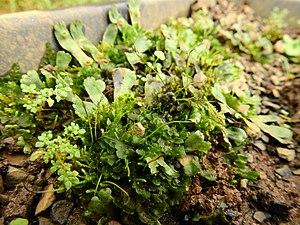
Les anthocérotes sont un embranchement de plantes terrestres aux caractères ancestraux.